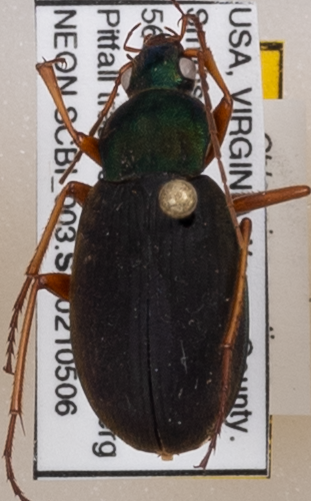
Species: Chlaenius aestivus
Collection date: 2021-05-06 04:00:00
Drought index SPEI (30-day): -0.166
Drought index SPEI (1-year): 0.184
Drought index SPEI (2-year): -0.1